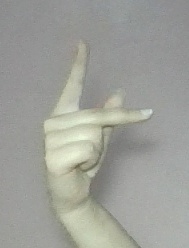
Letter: dha